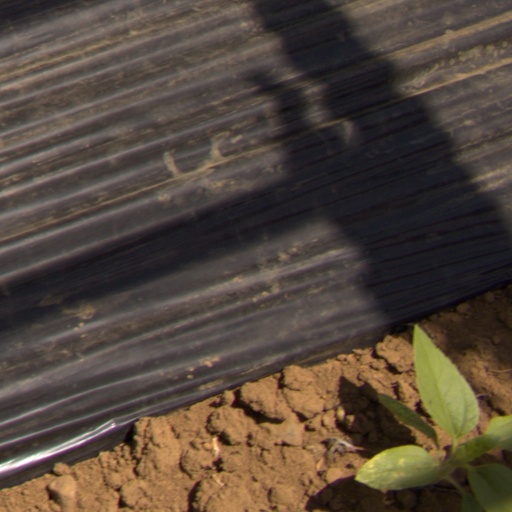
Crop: Jerusalem artichoke